Food and Drug Administration

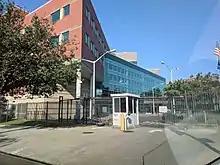
Jamaica, Queens, New York Regional Office - USFDA

The Office of Criminal Investigations was established in 1991 to investigate criminal cases. To do so, OCI employs approximately 200 Special Agents nationwide who, unlike ORA Investigators, are armed, have badges, and do not focus on technical aspects of the regulated industries. Rather, OCI agents pursue and develop cases when individuals and companies commit criminal actions, such as fraudulent claims or knowingly and willfully shipping known adulterated goods in interstate commerce. In many cases, OCI pursues cases involving violations of Title 18 of the United States Code (e.g., conspiracy, false statements, wire fraud, mail fraud), in addition to prohibited acts as defined in Chapter III of the FD&C Act. OCI Special Agents often come from other criminal investigations backgrounds, and frequently work closely with the Federal Bureau of Investigation, Assistant Attorney General, and even Interpol. OCI receives cases from a variety of sources—including ORA, local agencies, and the FBI, and works with ORA Investigators to help develop the technical and science-based aspects of a case.